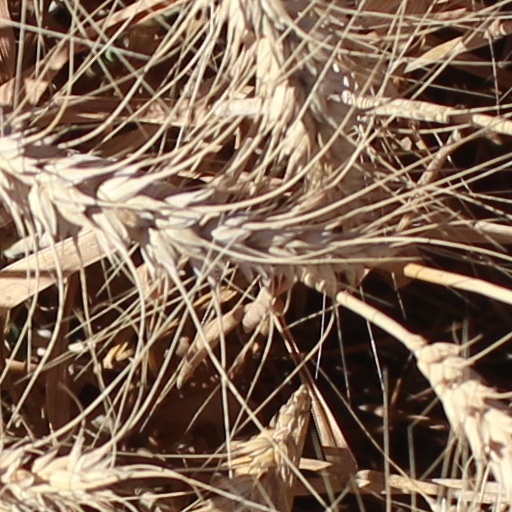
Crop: wheat